Youth detention center

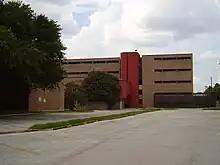

In criminal justice systems, a youth detention center, known as a juvenile detention center (JDC), juvenile detention, juvenile jail, juvenile hall, observation home or remand home is a prison for people under the age of majority, to which they have been sentenced and committed for a period of time, or detained on a short-term basis while awaiting trial or placement in a long-term care program. Juveniles go through a separate court system, the juvenile court, which sentences or commits juveniles to a certain program or facility.